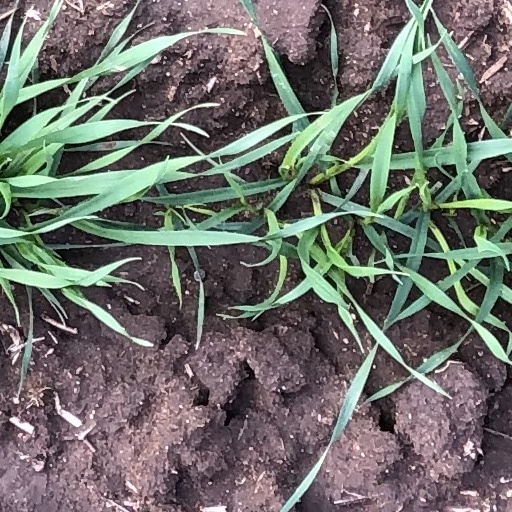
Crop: wheat